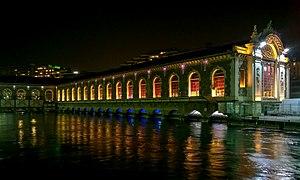
Bâtiment des Forces motrices This is an image of a cultural property of national significance in Switzerland with KGS number 2500